Shedden, Elgin County, Ontario

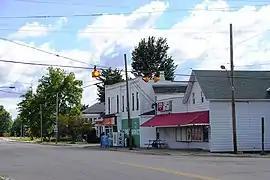
Shedden

Shedden, Ontario is a hamlet in Southwold Township, Elgin County in southwestern Ontario, Canada. It is known as "The Rhubarb Capital of Ontario" and is home to the "Rosy Rhubarb Festival" which is held in early June each summer with the big Shedden tractor pull that comes the week after. It was named in honour of John Shedden who was the foreman during the construction of Toronto's Union Station.